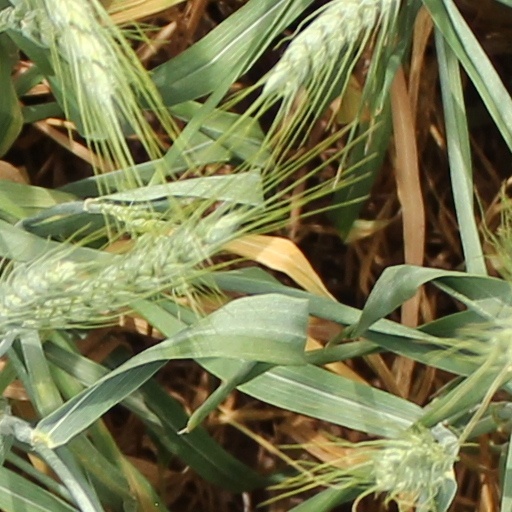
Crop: wheat